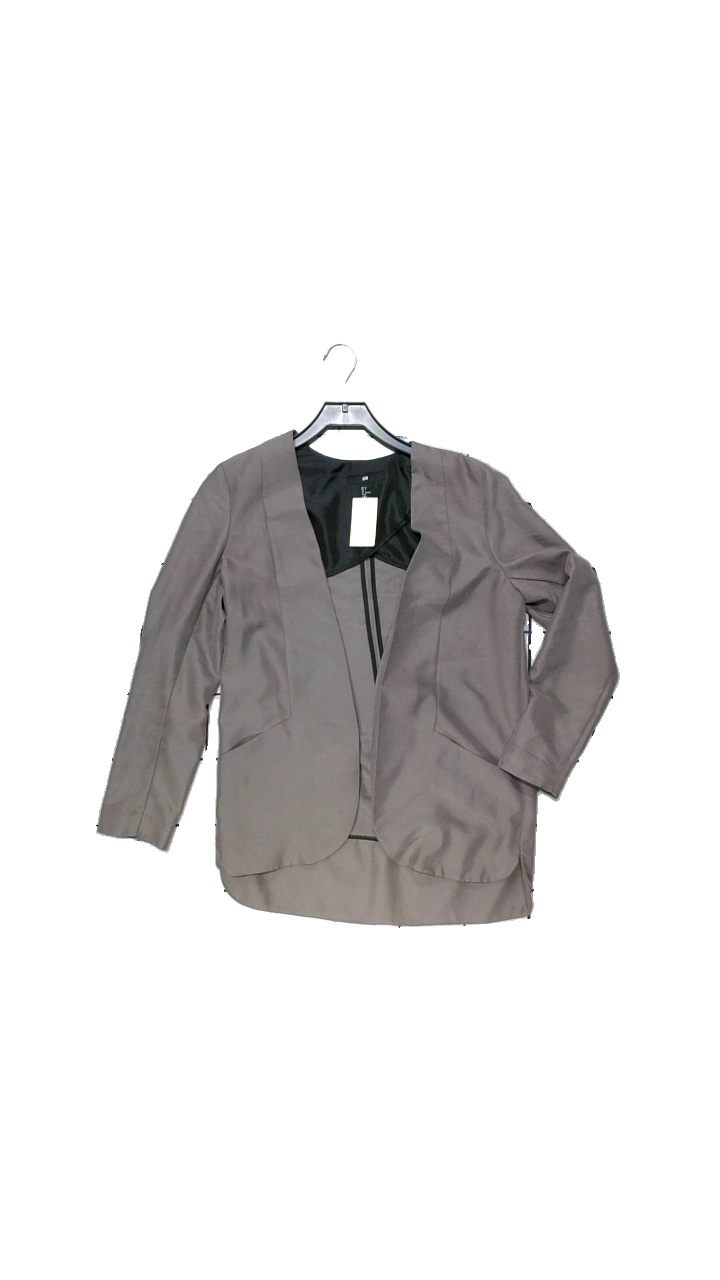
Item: Blazer (Ladies)
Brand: H&m
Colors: Brown
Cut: Regular
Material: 67%Modal,33%Polyester
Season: All
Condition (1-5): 4
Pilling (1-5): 4
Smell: Minor
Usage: Reuse
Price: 50-100